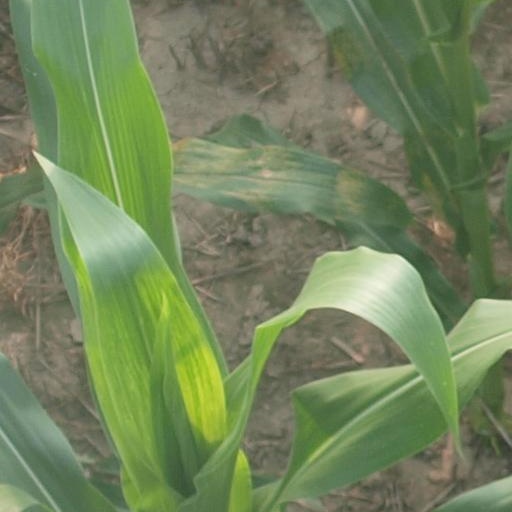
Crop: maize; corn